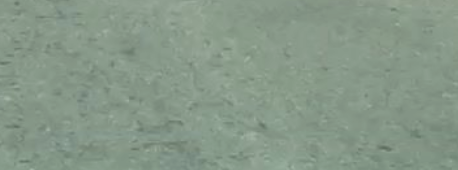
Surface type: asphalt